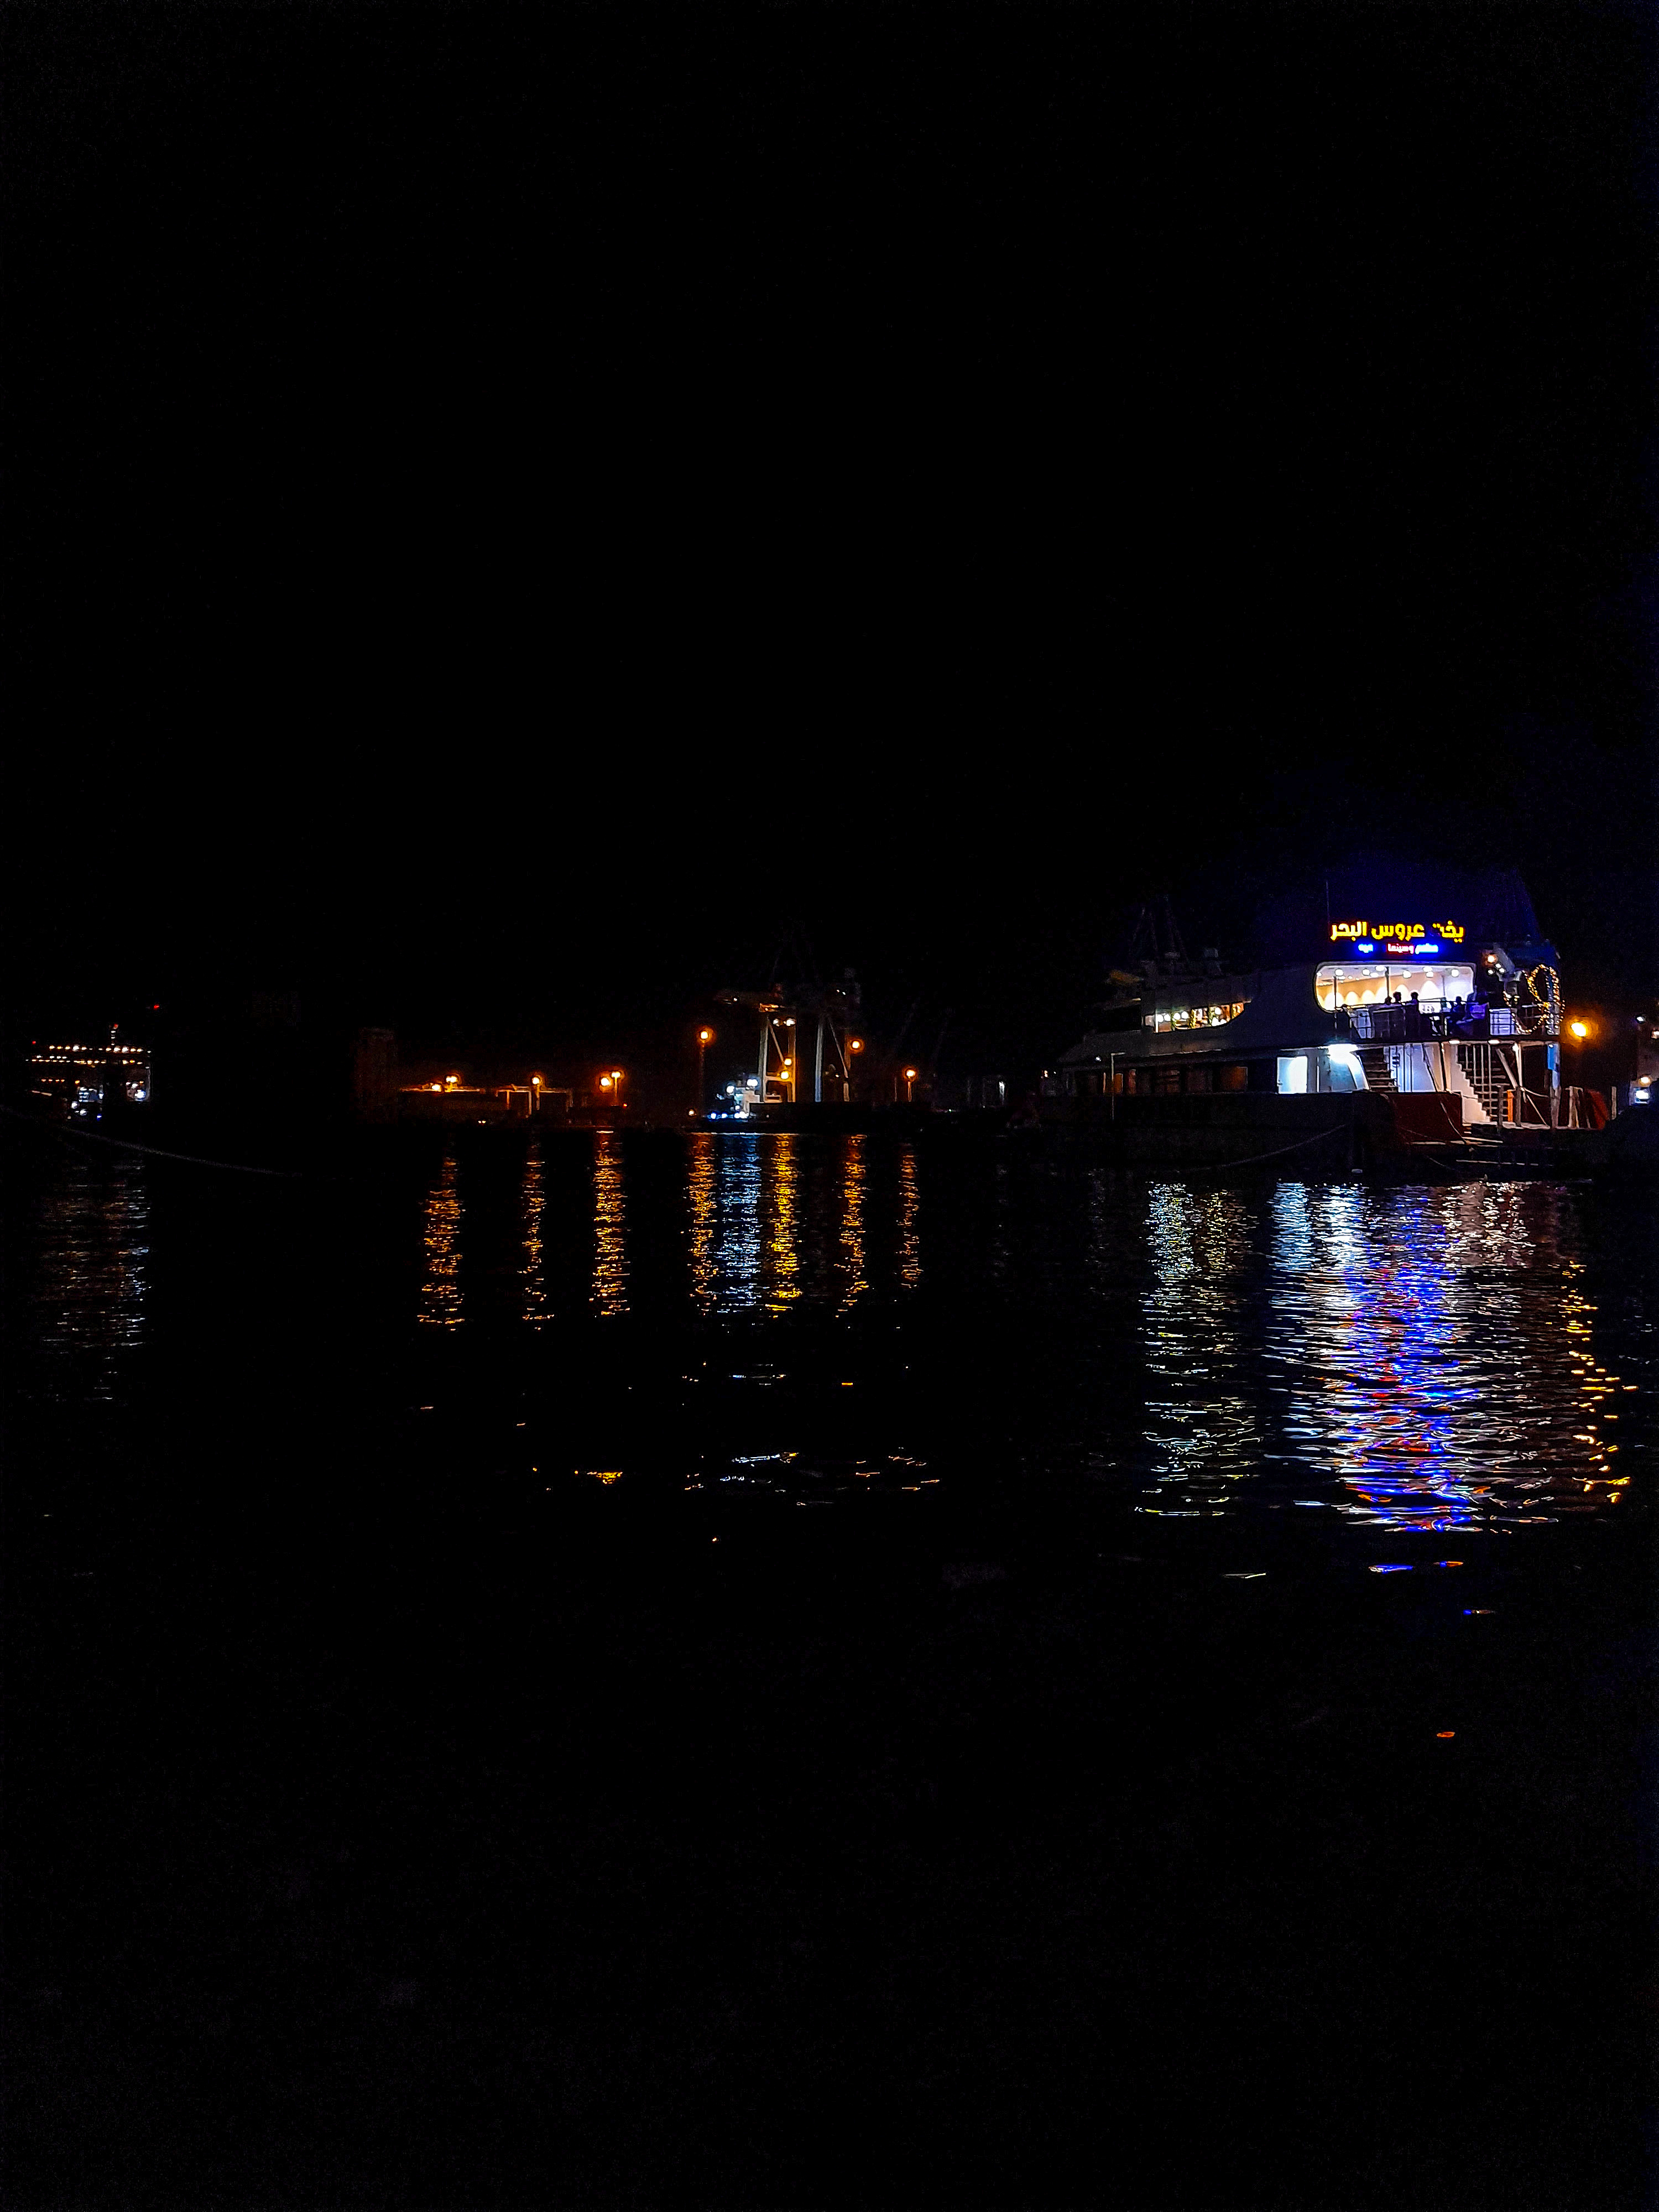
الوصف بالفصحى: تظهر هذه الصورة منظراً ساحلياً ليلياً في البحر الأحمر، مع ظهور أضواء عبّارة وسط الظلام
التصنيف: Uncategorized